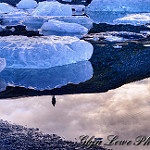
Scene: Outdoor